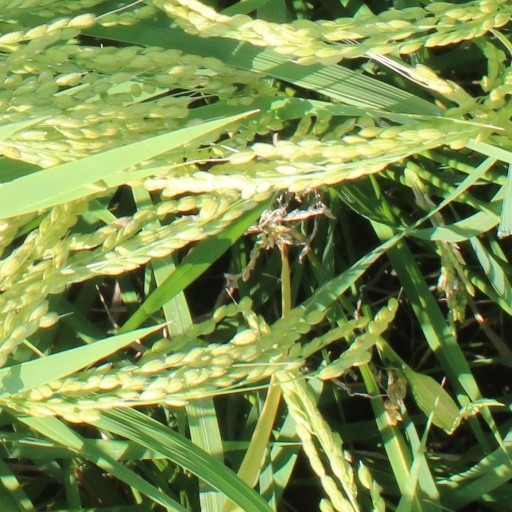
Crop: rice